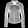
Label: Coat